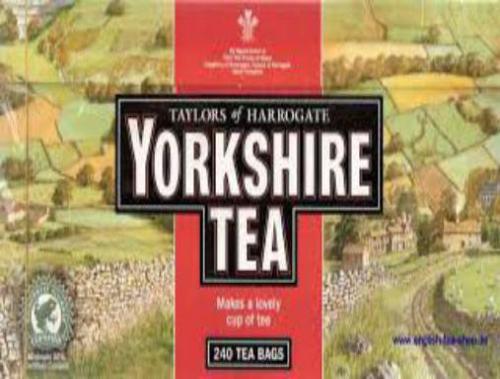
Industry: Food